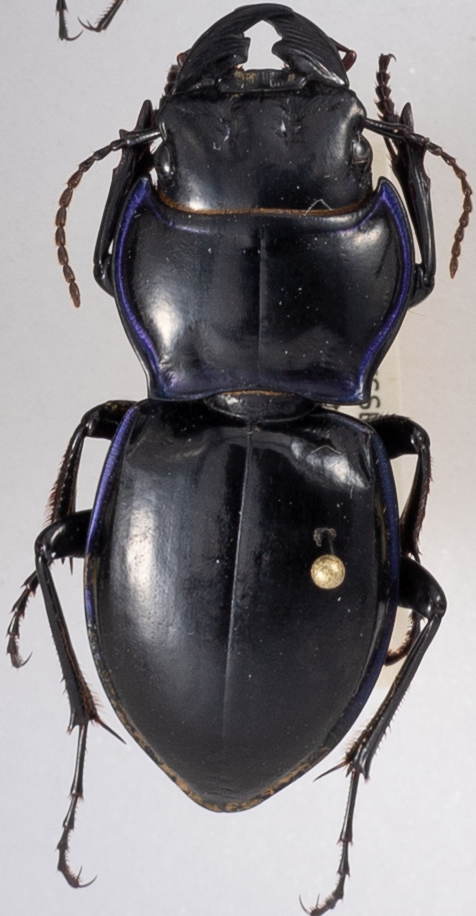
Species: Pasimachus punctulatus
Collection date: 2017-08-08 04:00:00
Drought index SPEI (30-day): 0.1
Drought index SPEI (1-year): -0.46
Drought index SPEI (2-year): -0.46